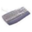
Label: keyboard